Intentional balk

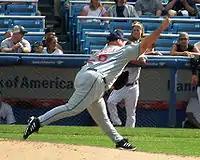
Bob Wickman, who performed an intentional balk as a member of the 2005 Cleveland Indians

The intentional balk is a tactic used in baseball. Used infrequently, it typically involves the pitcher deliberately balking in order to move a baserunner from second base to third base, in order to prevent the baserunner from sign stealing or signaling to the batter where the catcher is setting up. The tactic has also been used, in rare instances, for other purposes as outlined below.